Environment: real
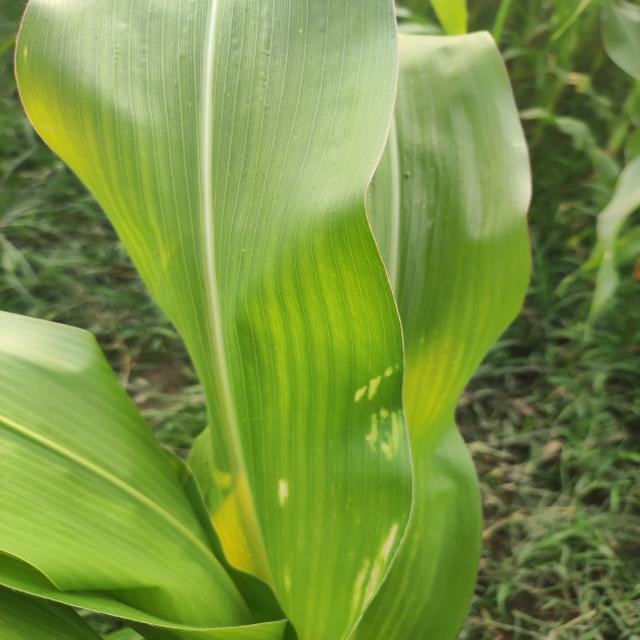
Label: northern_corn_leaf_blight